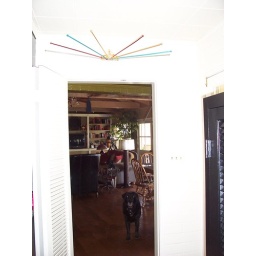
towel rack above door exiting kitchen